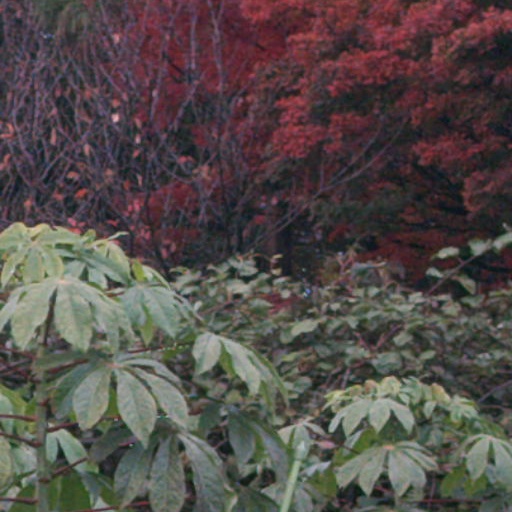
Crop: cassava